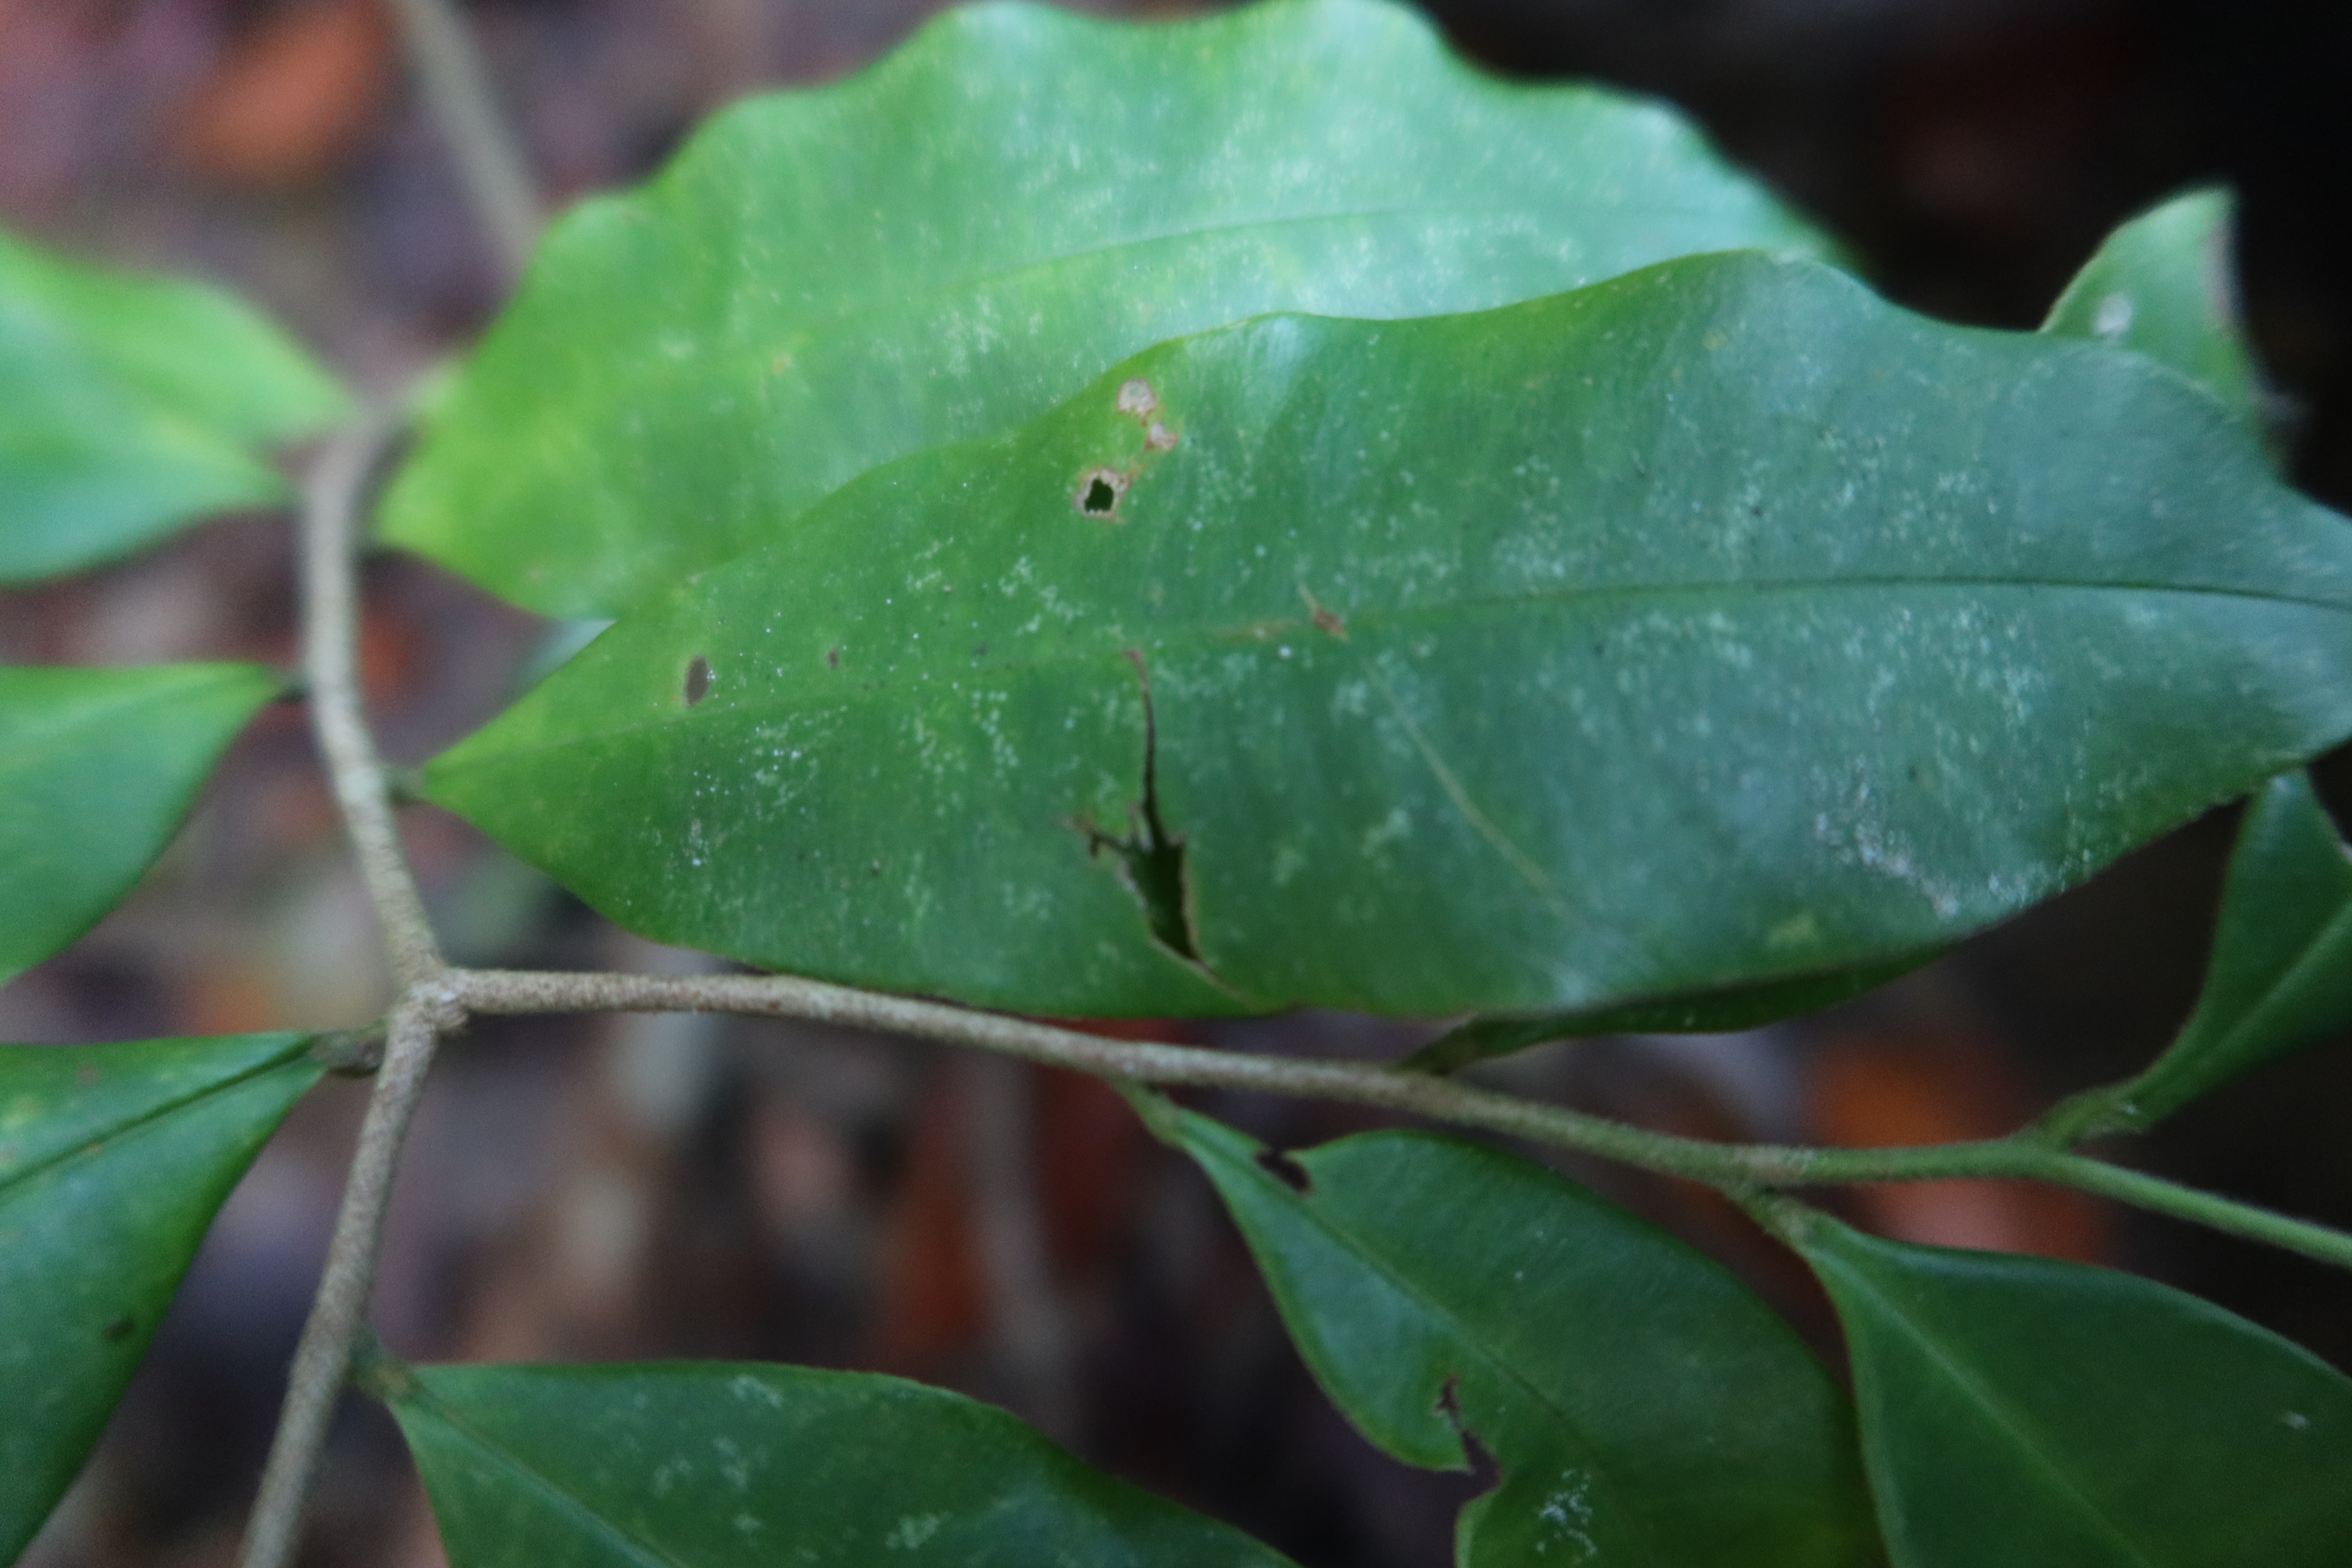
Label: Brown spots